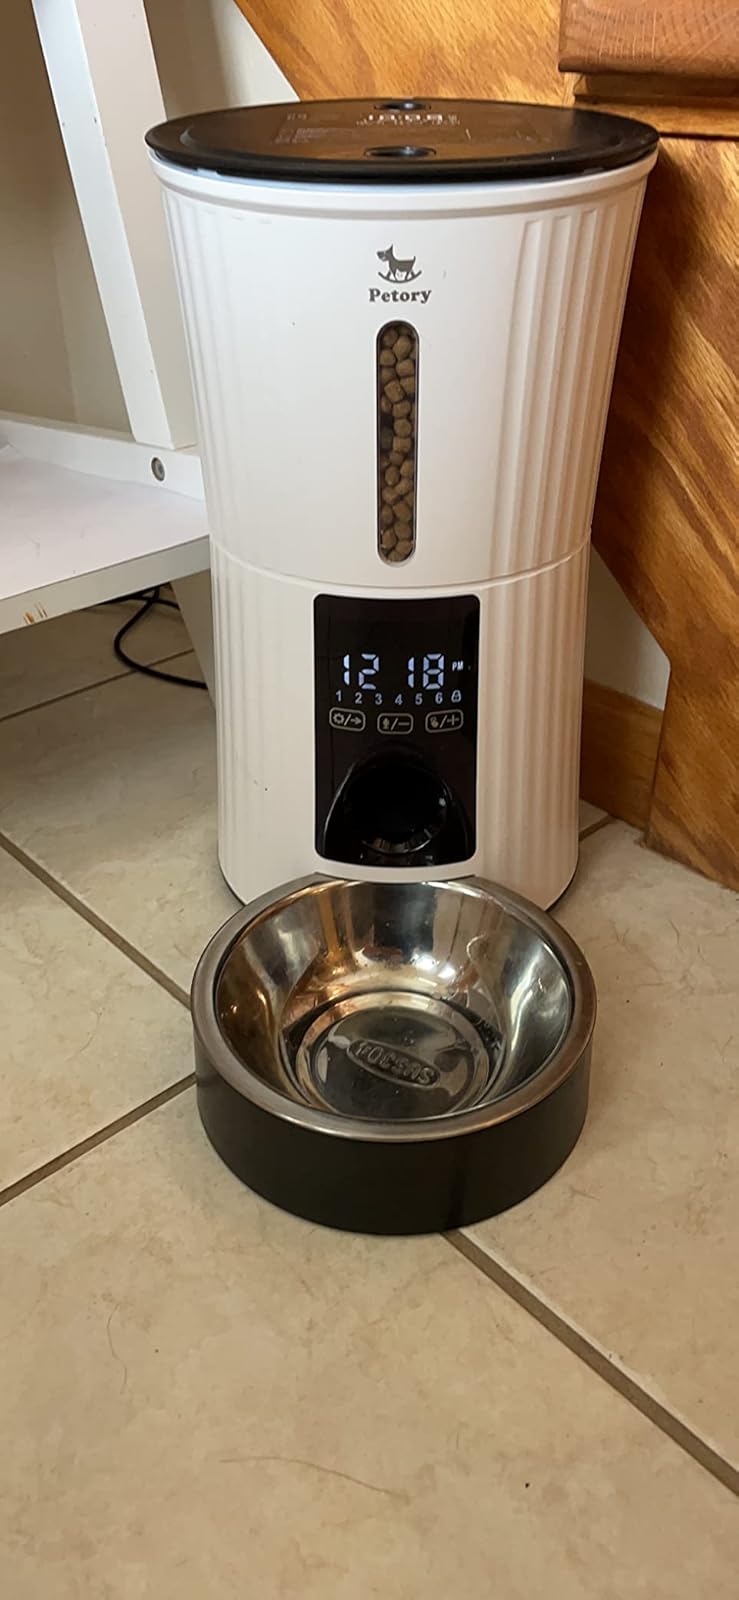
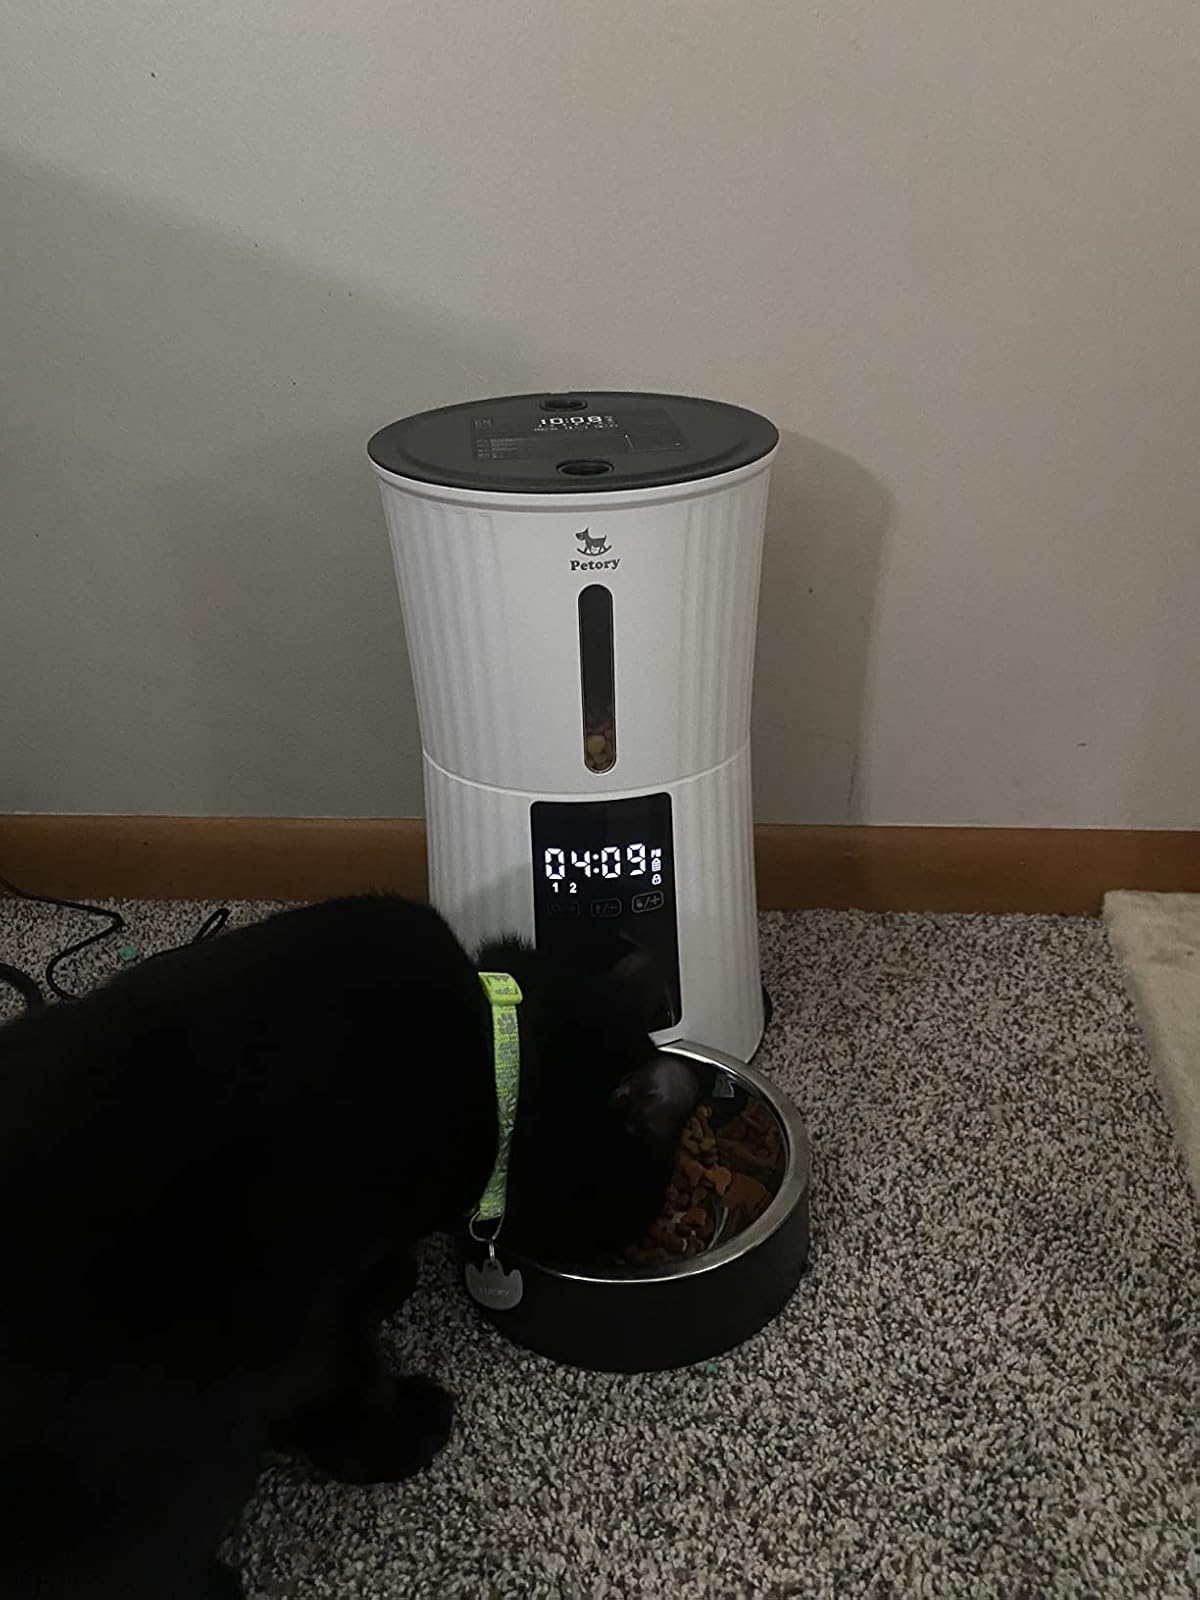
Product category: items_feeder
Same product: yes